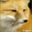
Label: fox